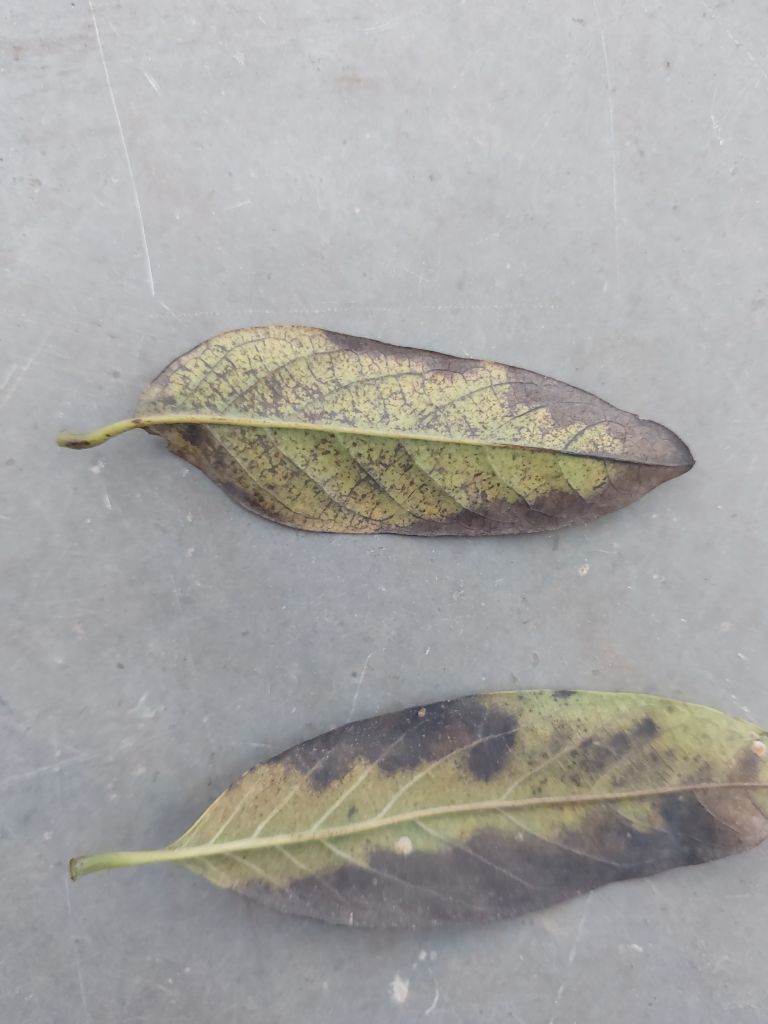
Disease label: Leaf spot on Leaves